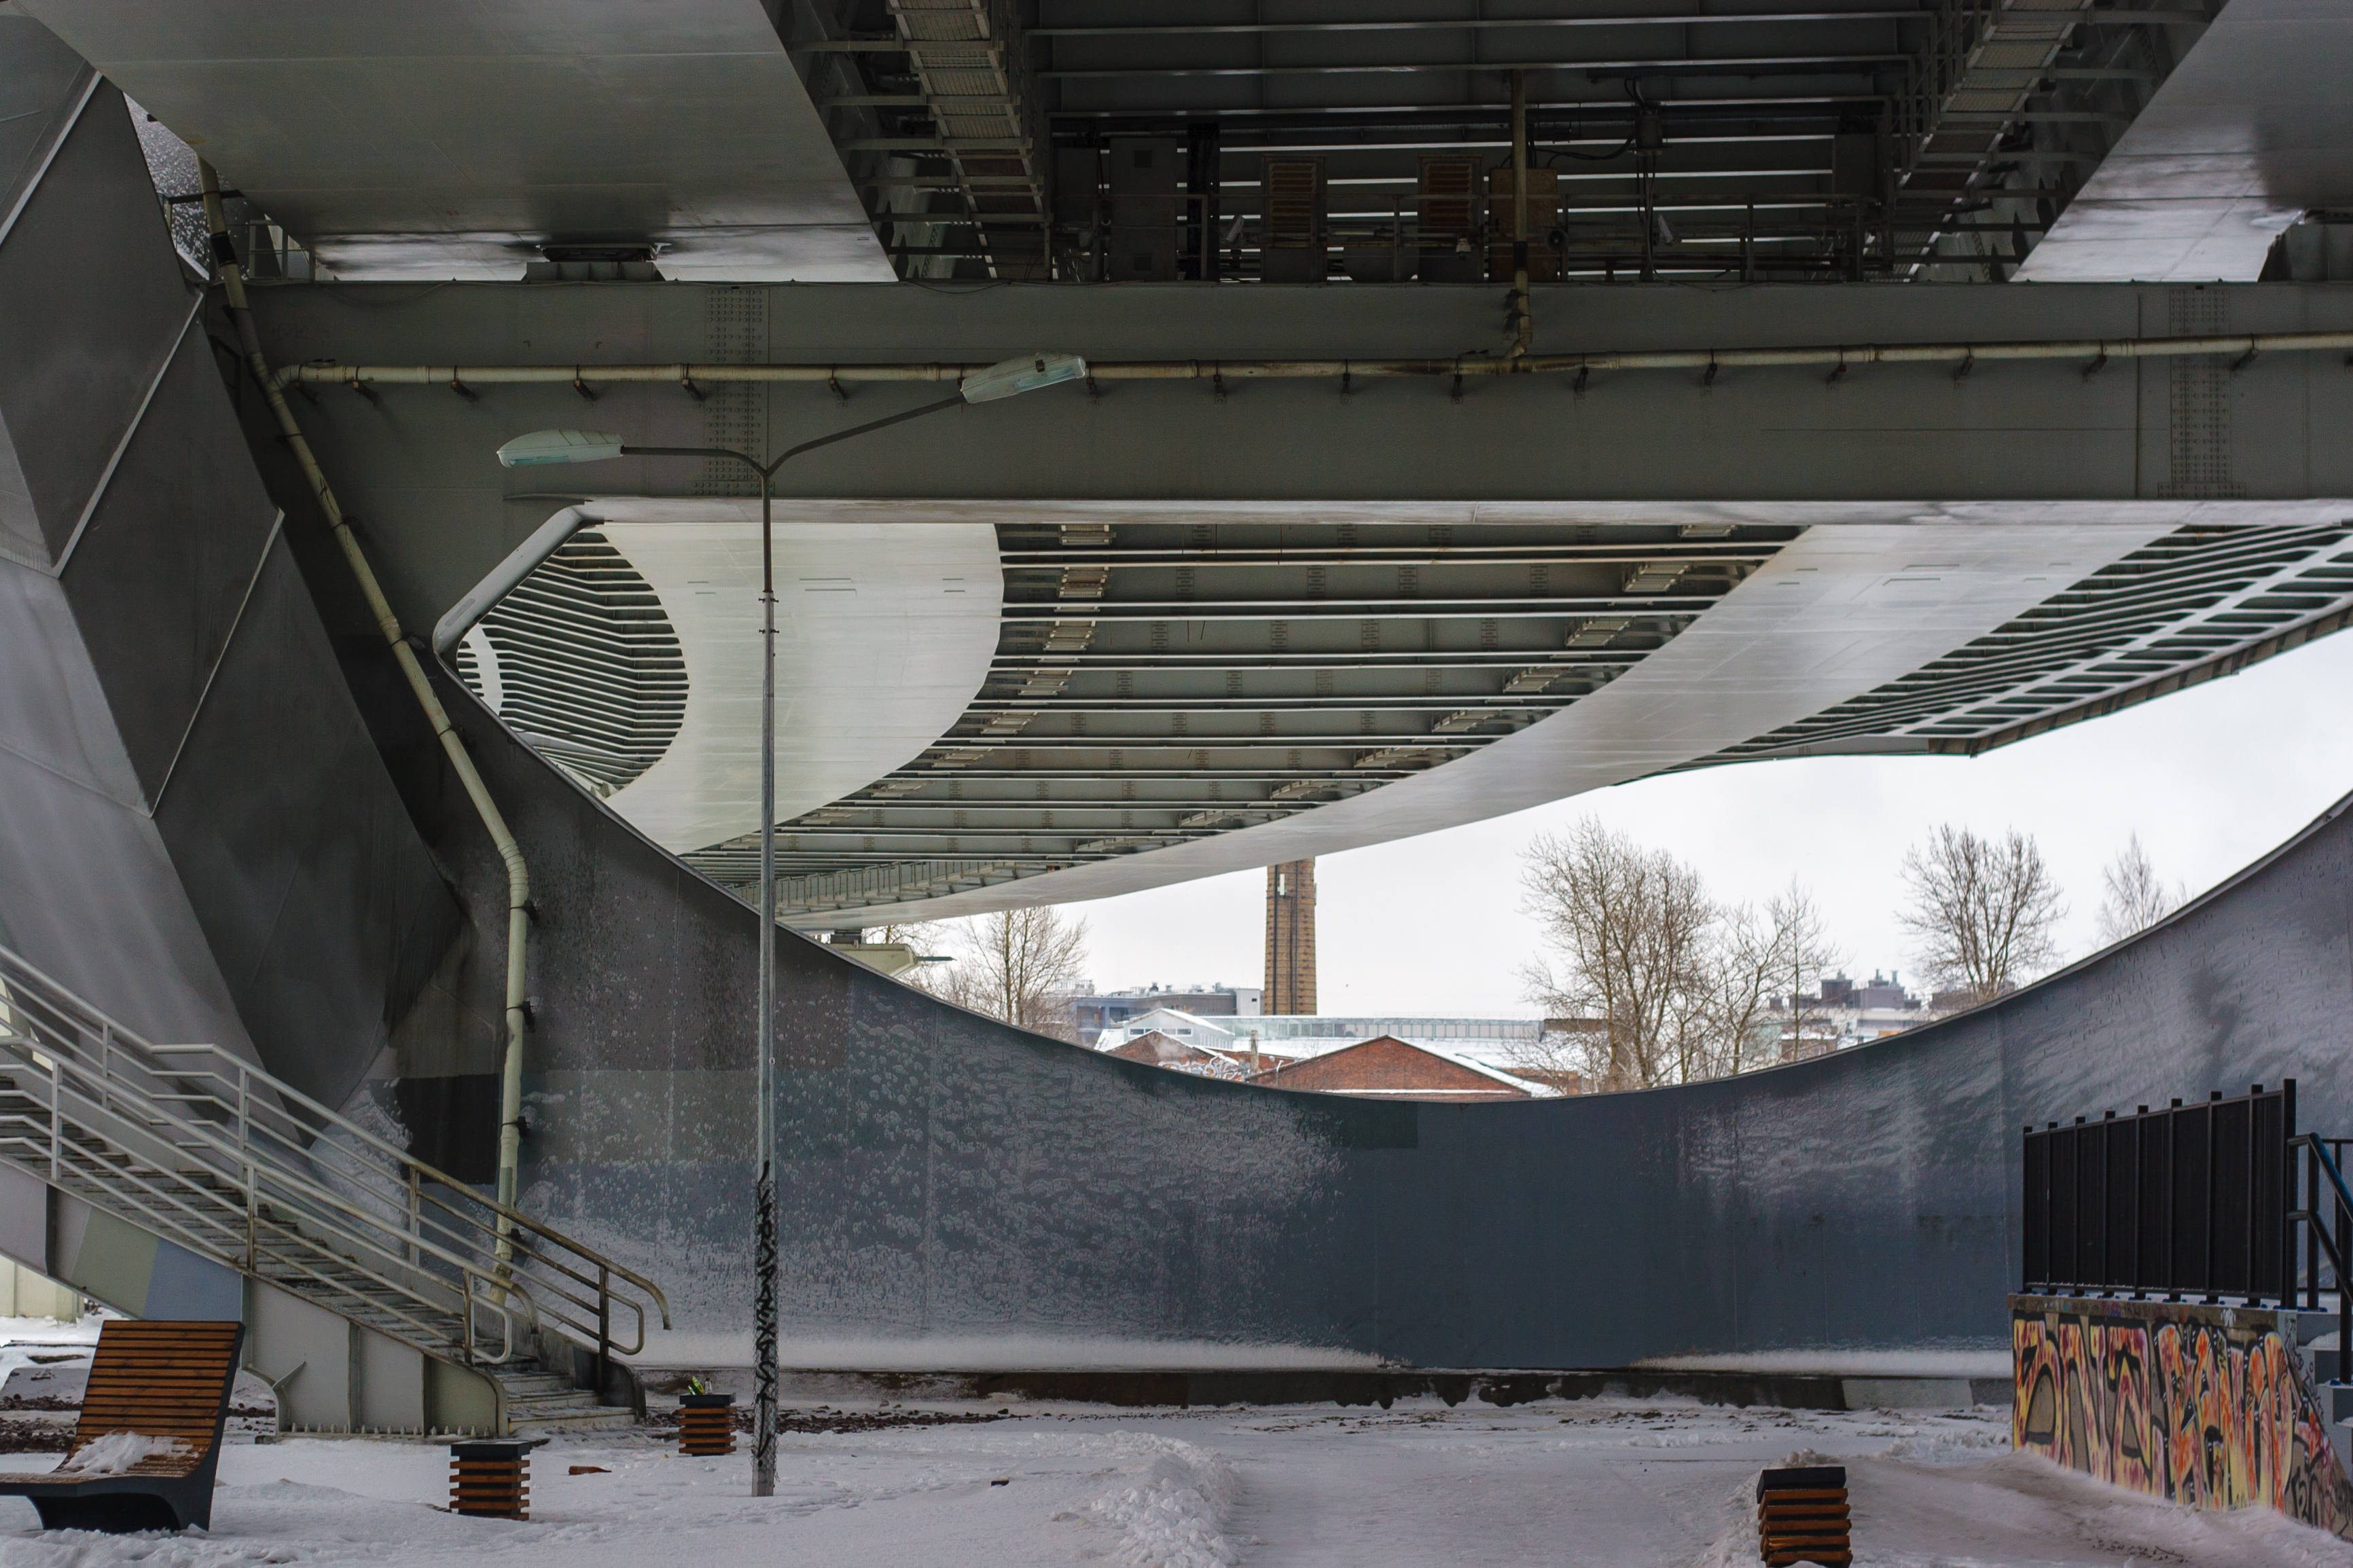
images, architecture, shade, line, fixture, composite material, Tints and shades, roof, urban design, concrete, building material, city, metal, ceiling, engineering, art, stairs, beam, facade, slope, winter, daylighting, aluminium, tree, steel, headquarters, symmetry, commercial building, sky, rectangle, building, transport, mixed use